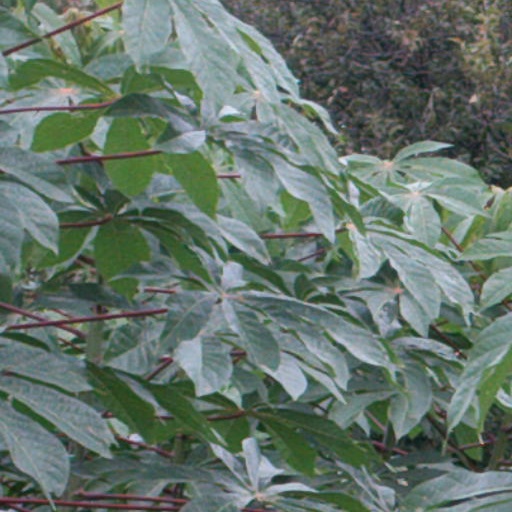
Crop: cassava